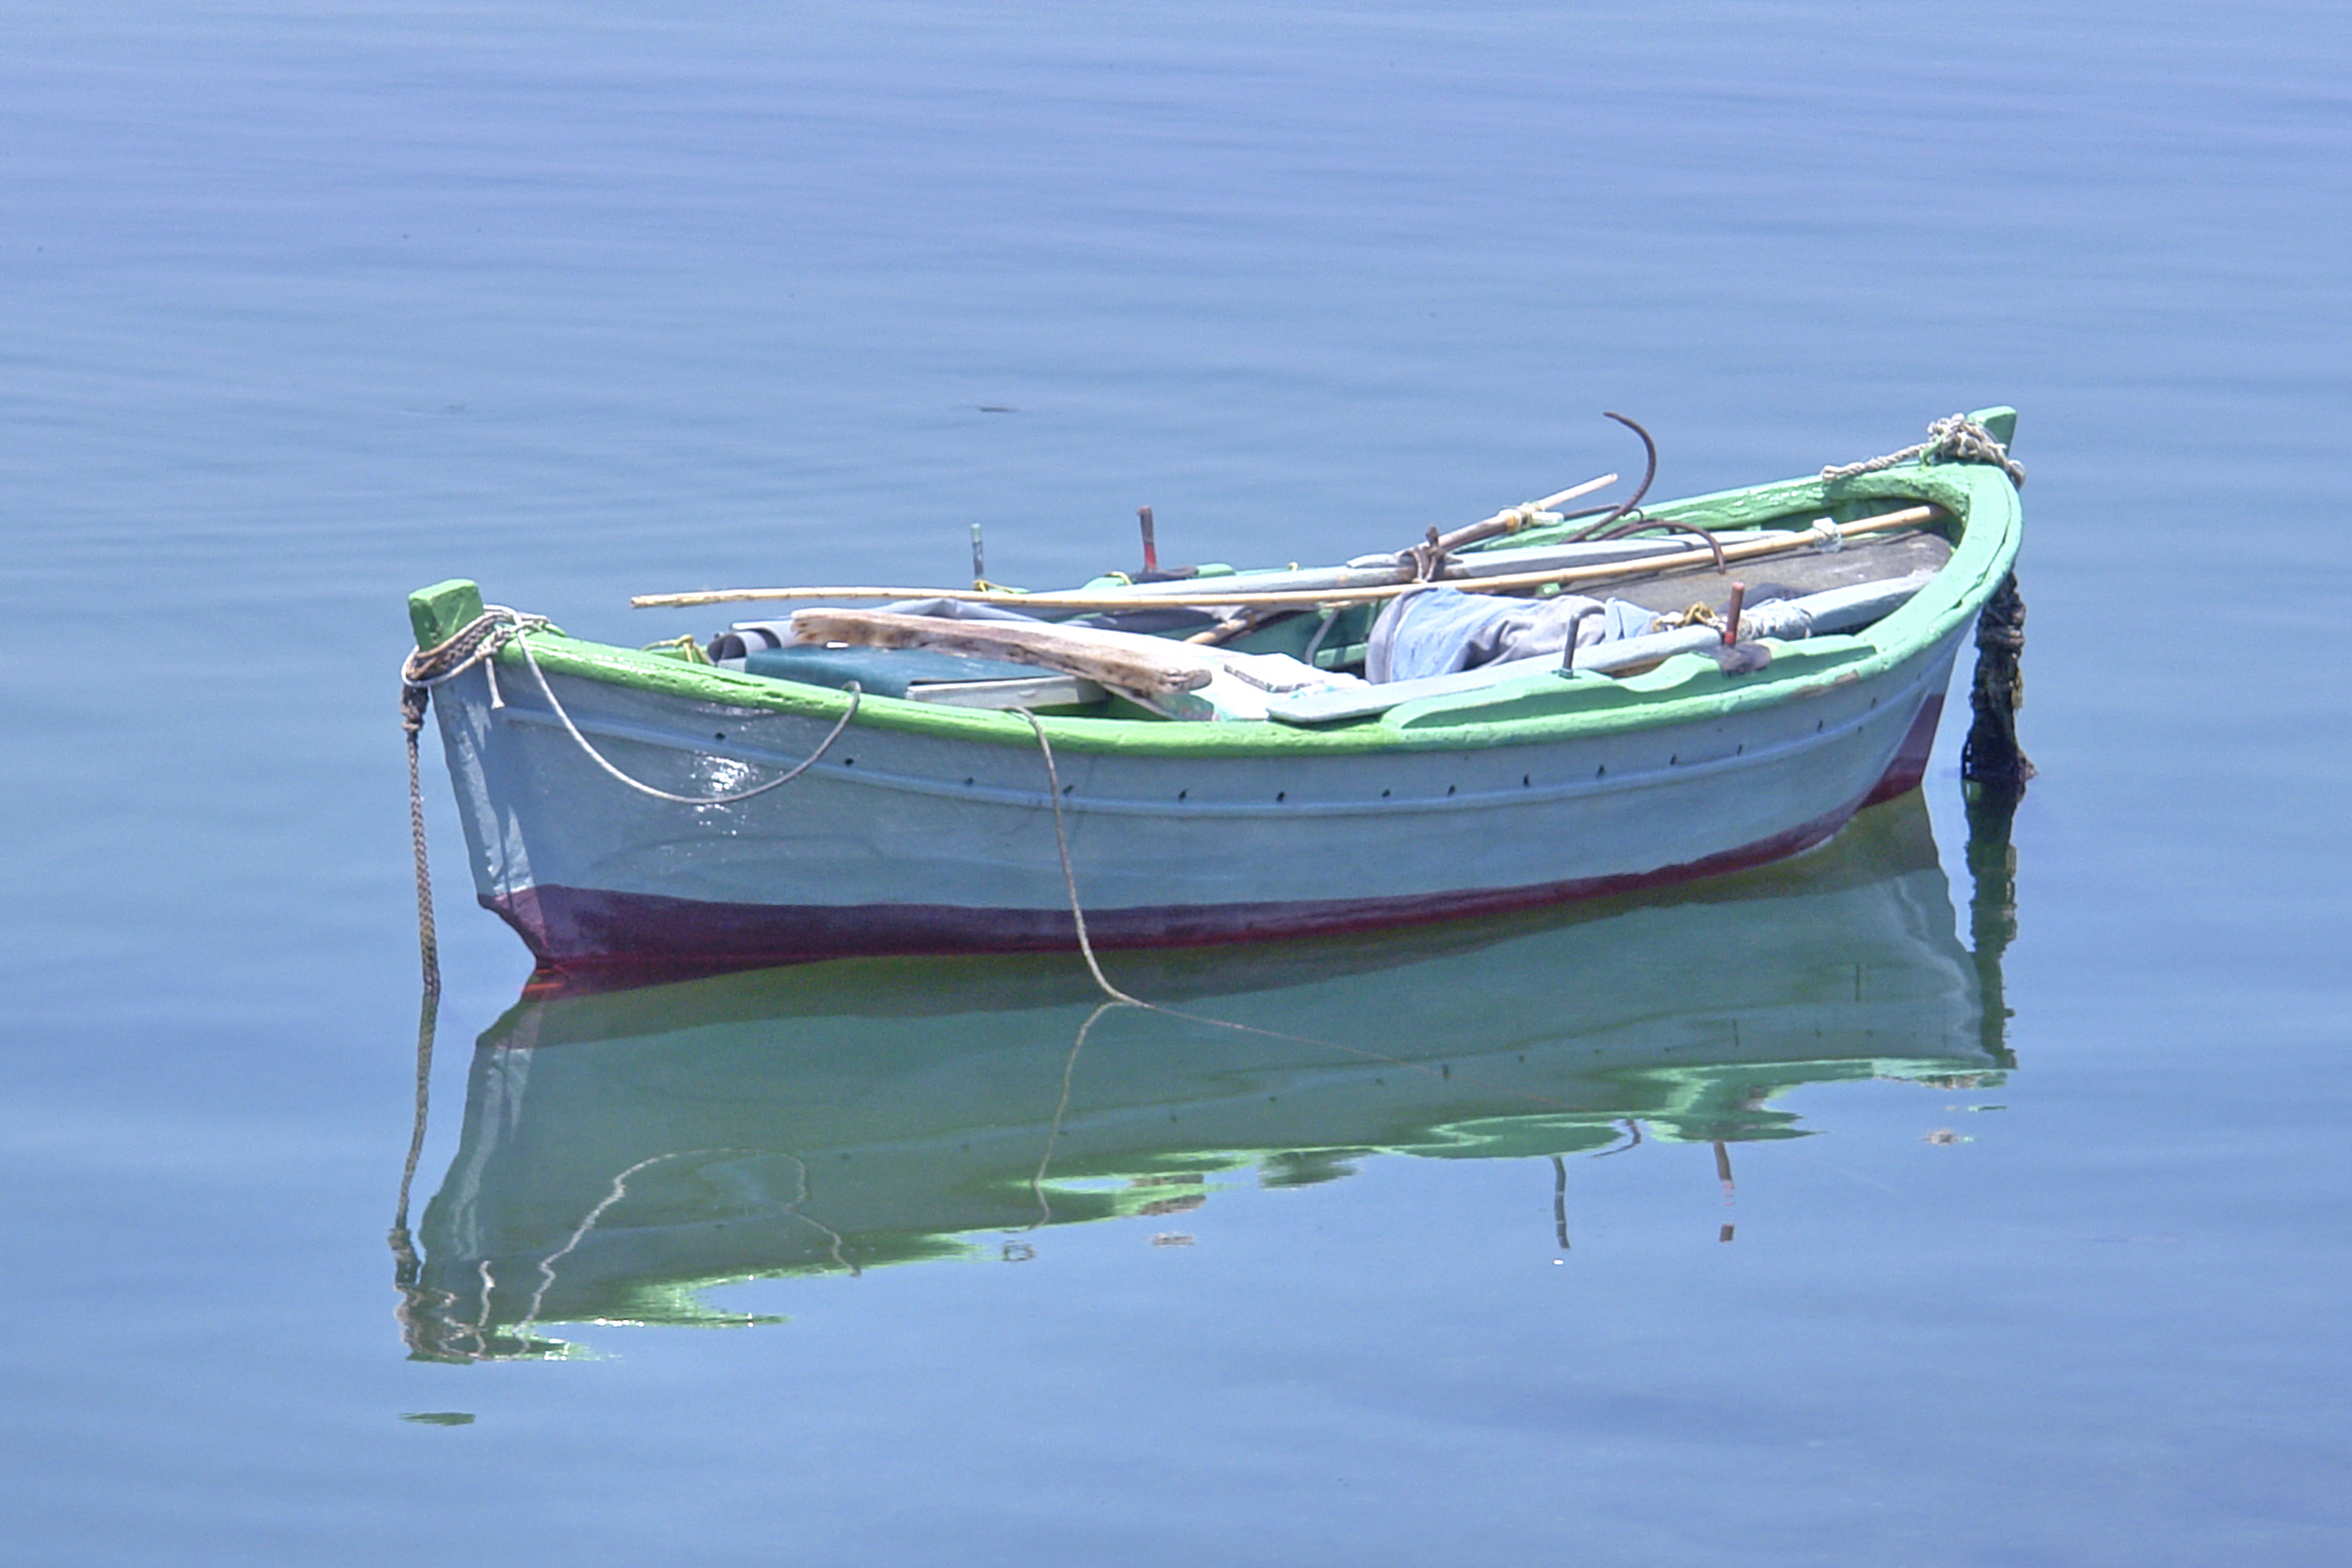
sea, water, boat, vehicle, watercraft, liquid, boats and boating equipment and supplies, lake, fluid, calm, naval architecture, ship, skiff, water transportation, electric blue, reflection, landscape, art, boating, lake district, loch, wind